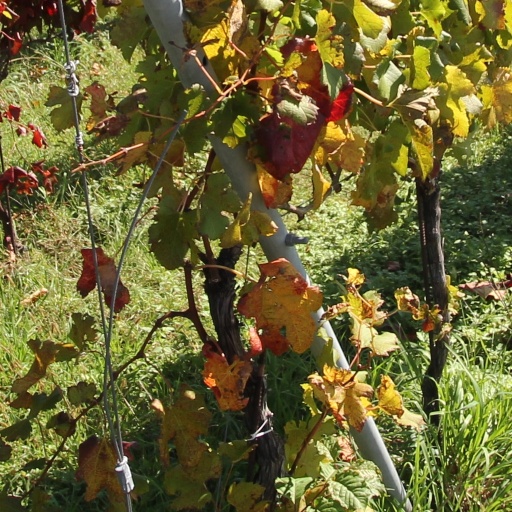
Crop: grape